2022 Australian Open

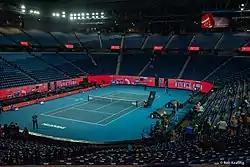
Rod Laver Arena, seen here in 2020, is the tournament's centre court and location of the finals.

The 2022 Australian Open was the 110th edition of the tournament, held at Melbourne Park in Melbourne, Victoria, Australia. The tournament returned to its traditional January slot after the 2021 tournament was held in February after a precaution over concerns with the strict COVID-19 protocols.